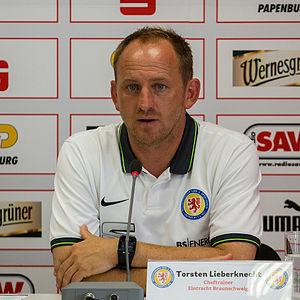
Torsten Lieberknecht, né le 1ᵉʳ août 1973 à Bad Dürkheim en Allemagne, est un footballeur allemand, qui évoluait au poste de milieu défensif. Il est aujourd’hui entraîneur.